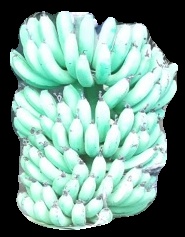
Variety: pachbale
Grade: grade1